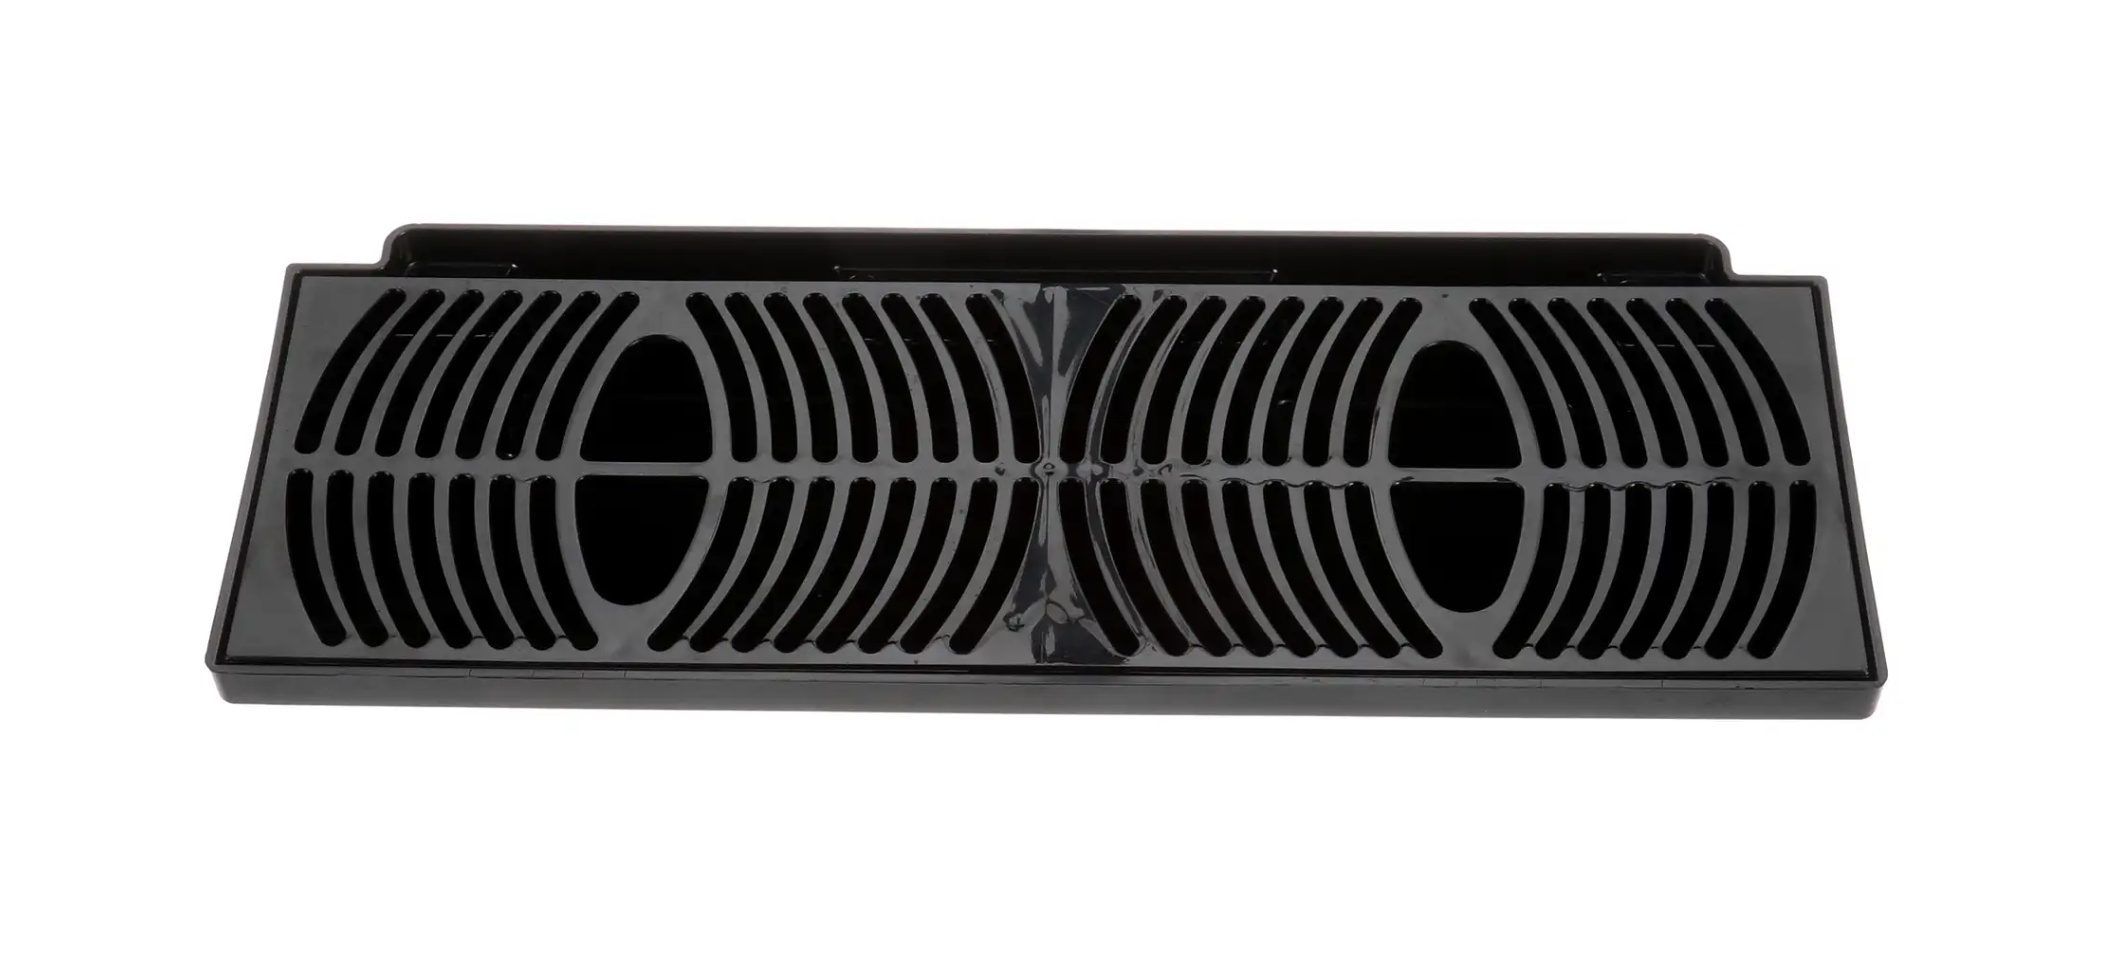
Crathco I-Pro 2 Drip Tray, BLACK
Brand: SPM
Drip Tray, BLACK with Cup Grill Fits CRATHCO-SPM I-Pro 2E and I-Pro 2M models Does NOT fit 3 Bowl machine
Category: Home & Garden > Kitchen & Dining > Kitchen Appliance Accessories > Coffee Maker & Espresso Machine Accessories > Coffee Maker & Espresso Machine Replacement Parts > Drip Trays